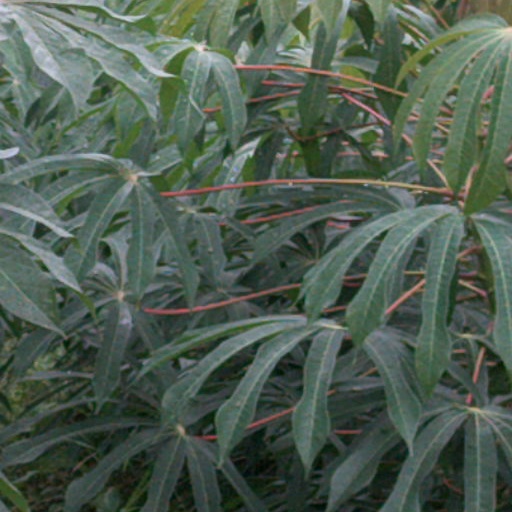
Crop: cassava